John Fowles

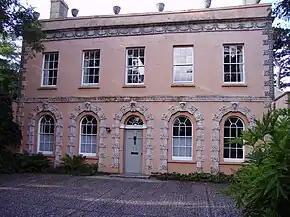
Belmont – Fowles's home in Lyme Regis

In late 1960, though he had already drafted "The Magus", Fowles began working on "The Collector". He finished his first draft of "The Collector" in a month, but spent more than a year making revisions before showing it to his agent. Michael S. Howard, the publisher at Jonathan Cape, was enthusiastic about the manuscript. The book was published in 1963 and when the paperback rights were sold in the spring of that year, it was "probably the highest price that had hitherto been paid for a first novel," according to Howard. British reviewers found the novel to be an innovative thriller, and several American critics detected a serious promotion of existentialist thought.